Charlie Bartlett

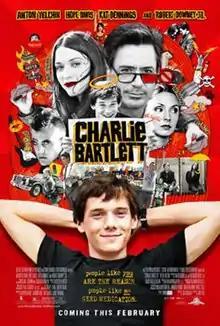
Theatrical release poster

Charlie Bartlett is a 2007 American coming-of-age comedy-drama film directed by Jon Poll. The screenplay by Gustin Nash focuses on a teenager who begins to dispense therapeutic advice and prescription drugs to the student body at his new high school in order to become popular.